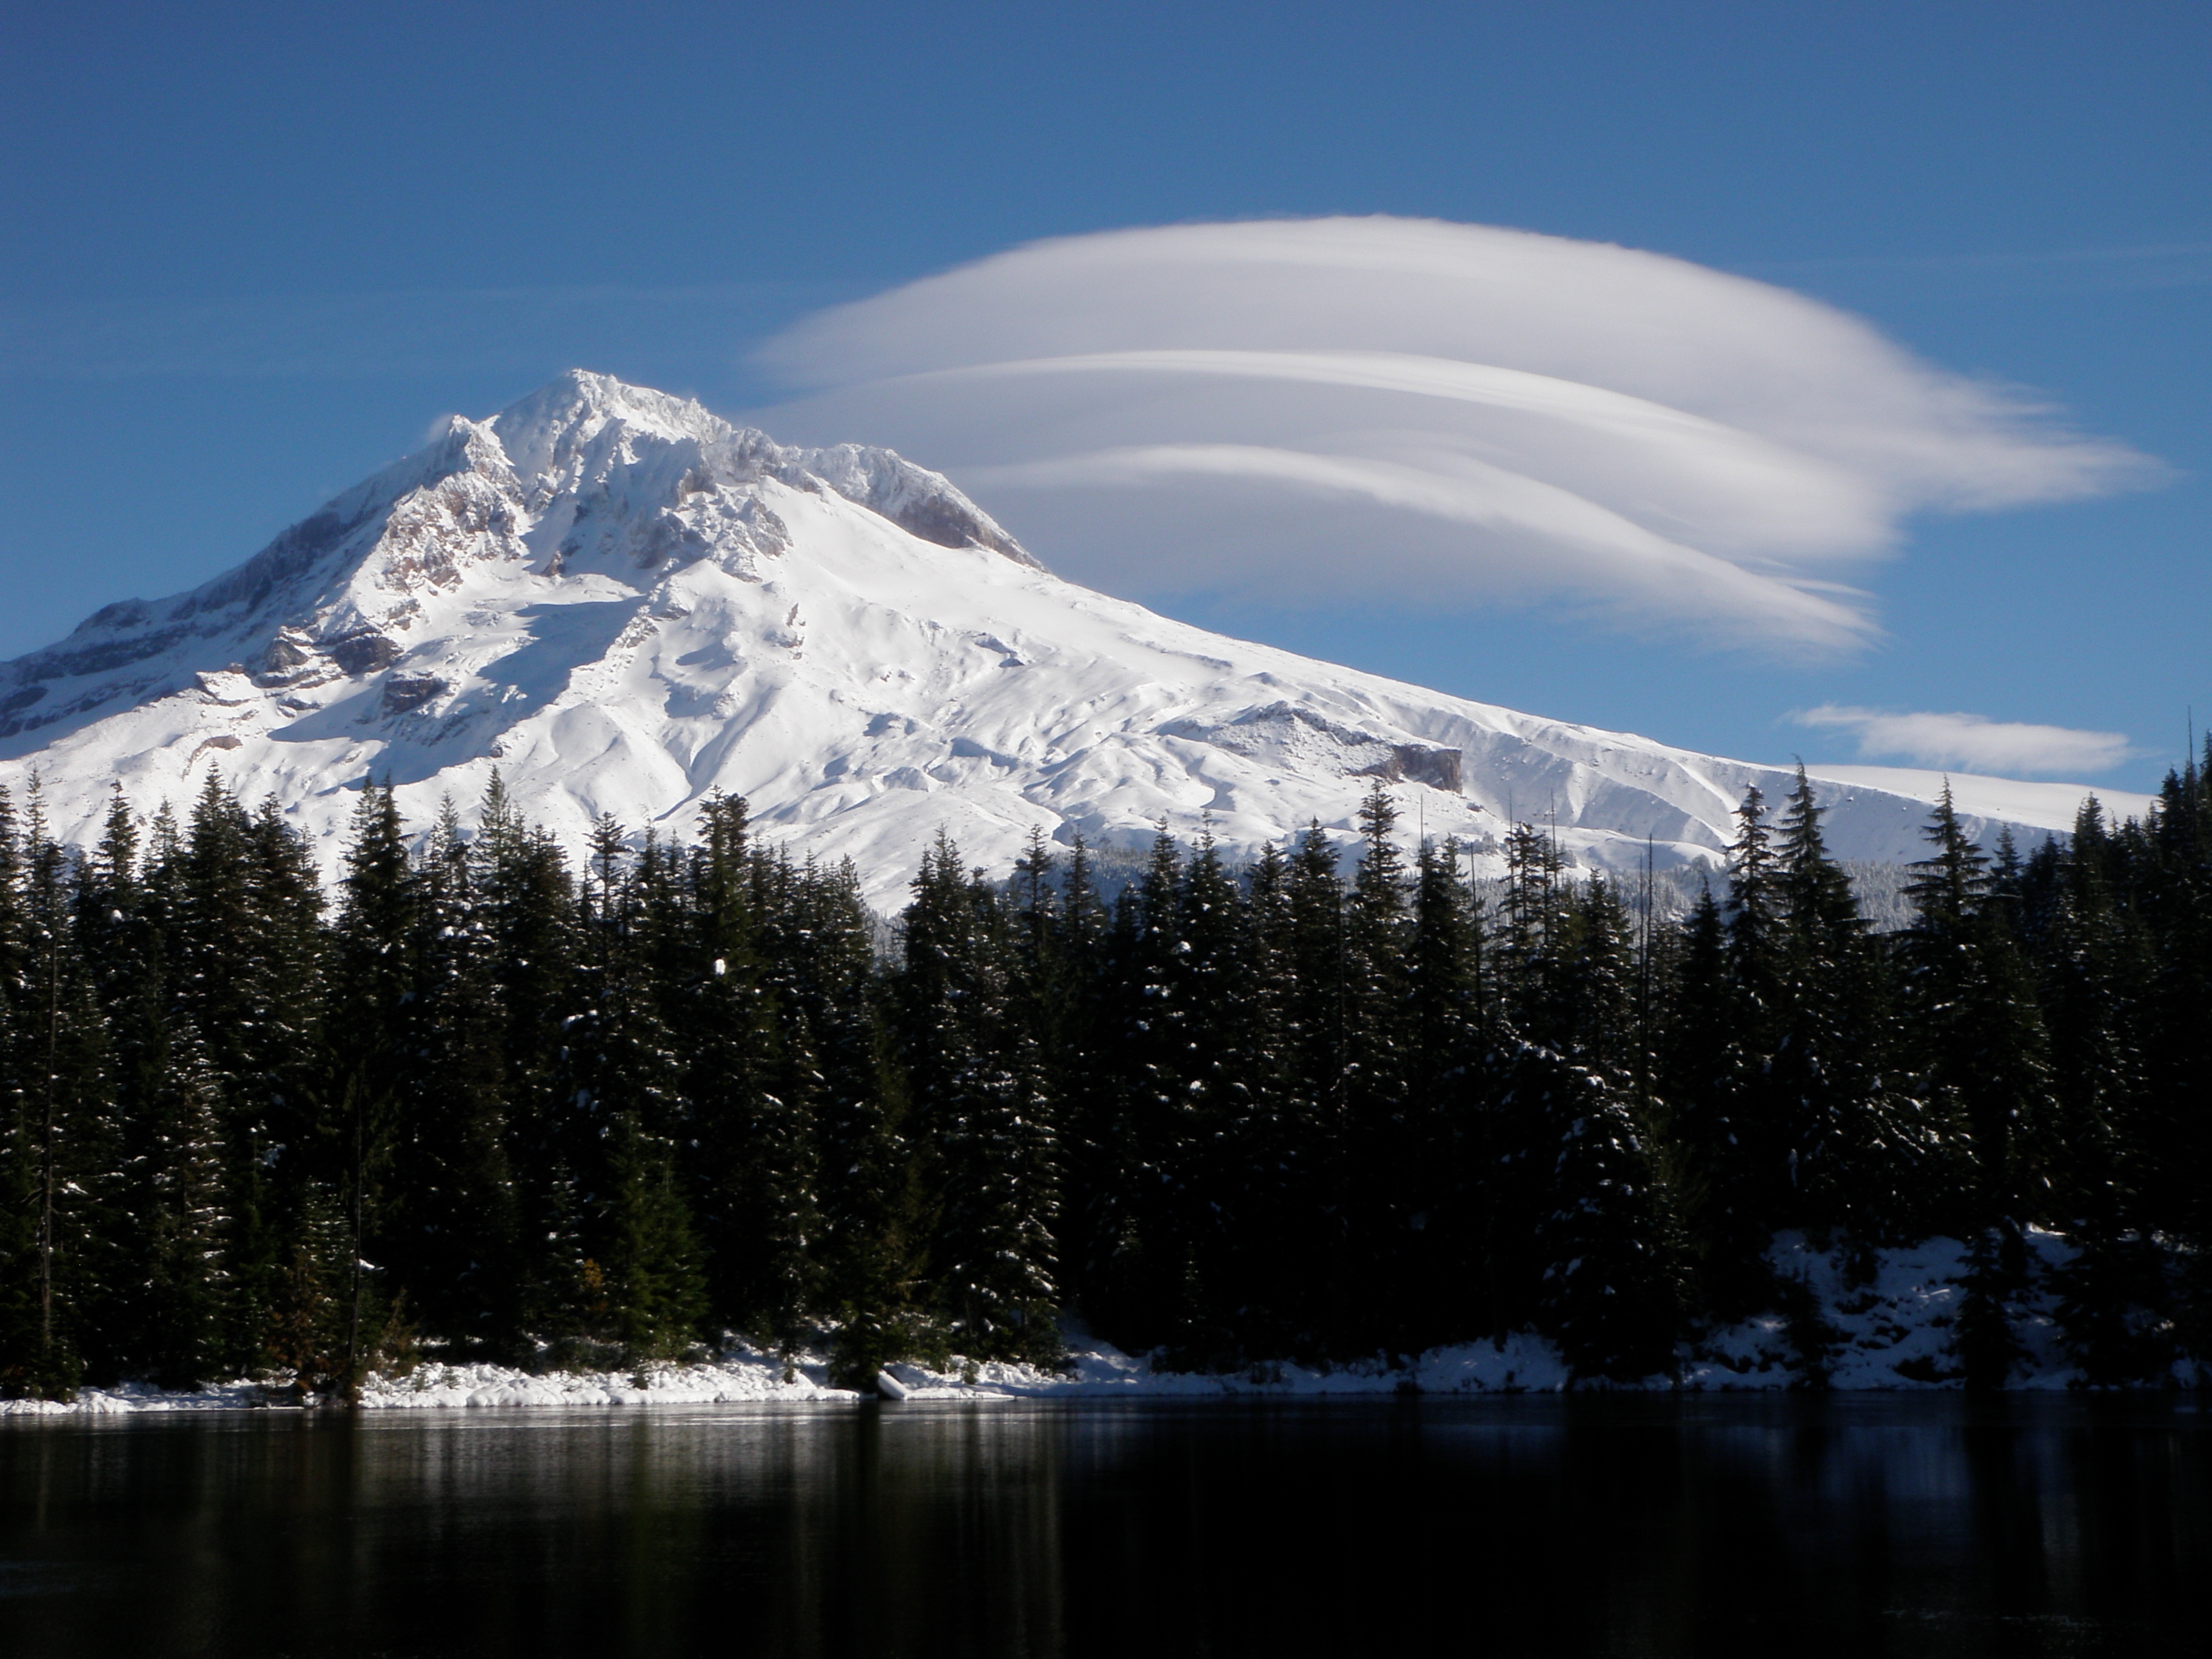
landscape, tree, nature, wilderness, mountain, snow, winter, cloud, lake, mountain range, ice, reflection, scenic, weather, clouds, mountain lake, loch, landform, geographical feature, atmospheric phenomenon, mountainous landforms